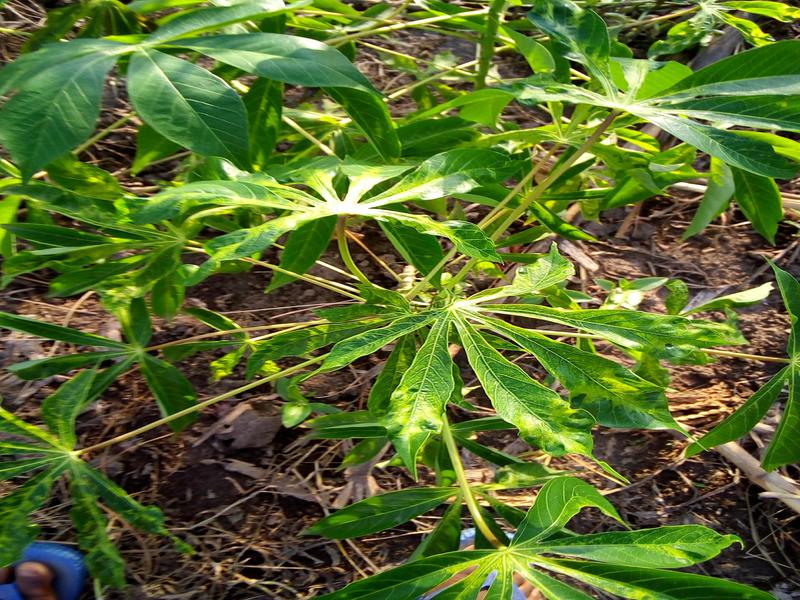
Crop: cassava
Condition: mosaic_disease